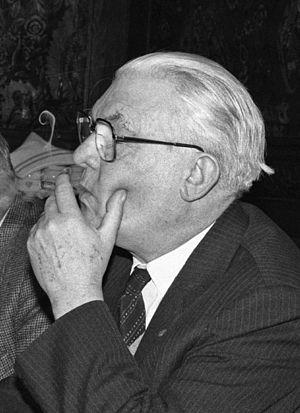
Albert Schouteet (1909-1991), historien et archiviste belge